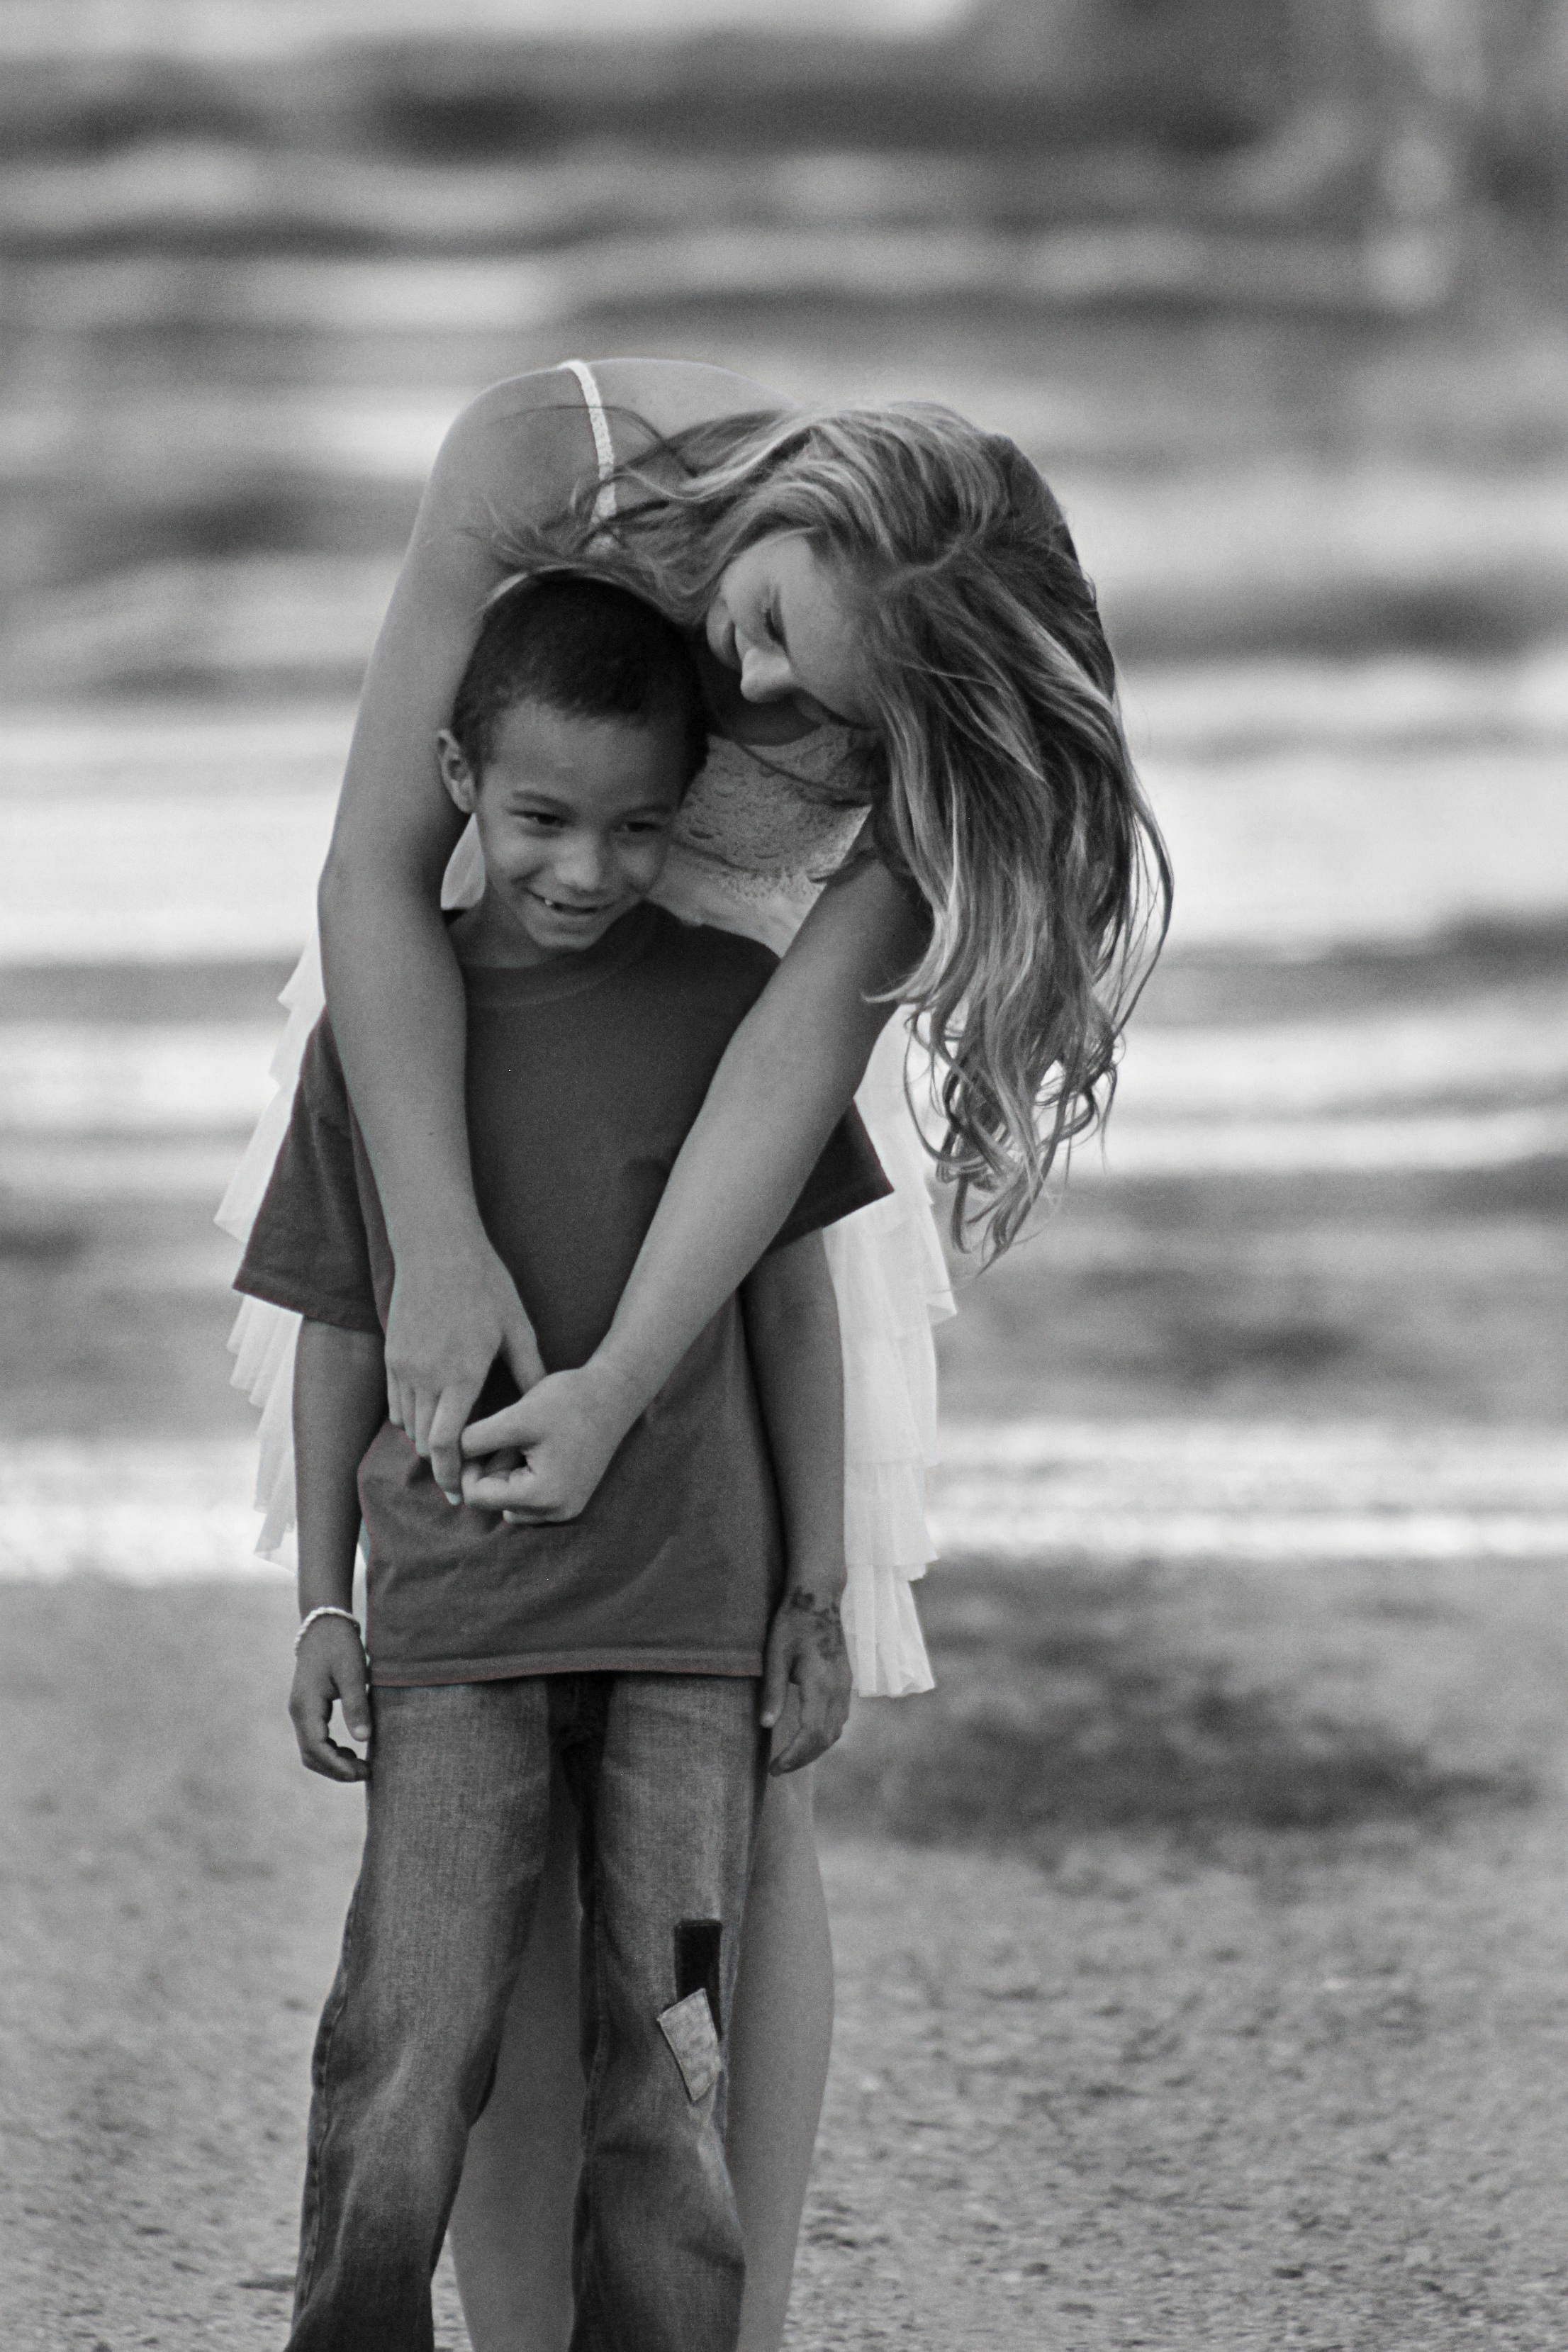
person, black and white, people, girl, woman, photography, boy, love, portrait, young, sitting, romance, child, care, monochrome, together, smiling, outdoors, family, mother, friends, happy, happiness, photograph, beauty, emotion, interaction, photo shoot, monochrome photography, portrait photography, human positions